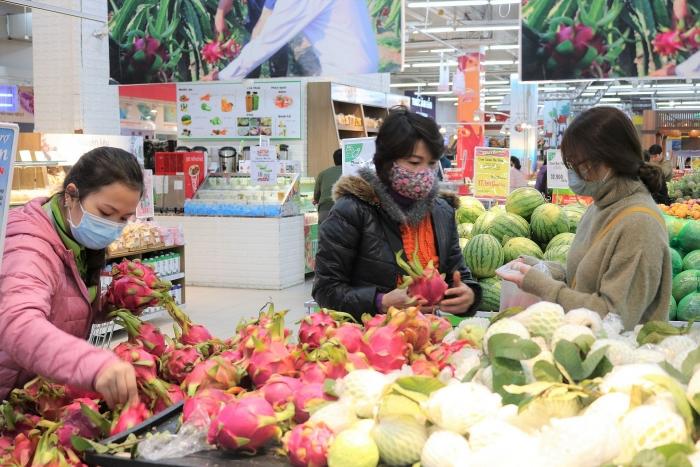
có hai người phụ nữ đang cầm trên tay một quả thanh long